North Kowloon Magistracy

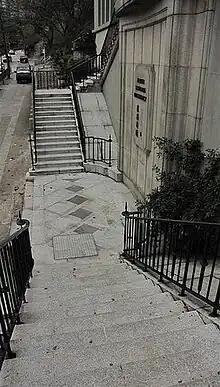
The staircase where parties face off in front of the Magistracy in Hong Kong television dramas and movies

The cases adjudicated in North Kowloon Magistracy were mostly minor ones including prostitution, illegal hawking and littering in prohibited areas.